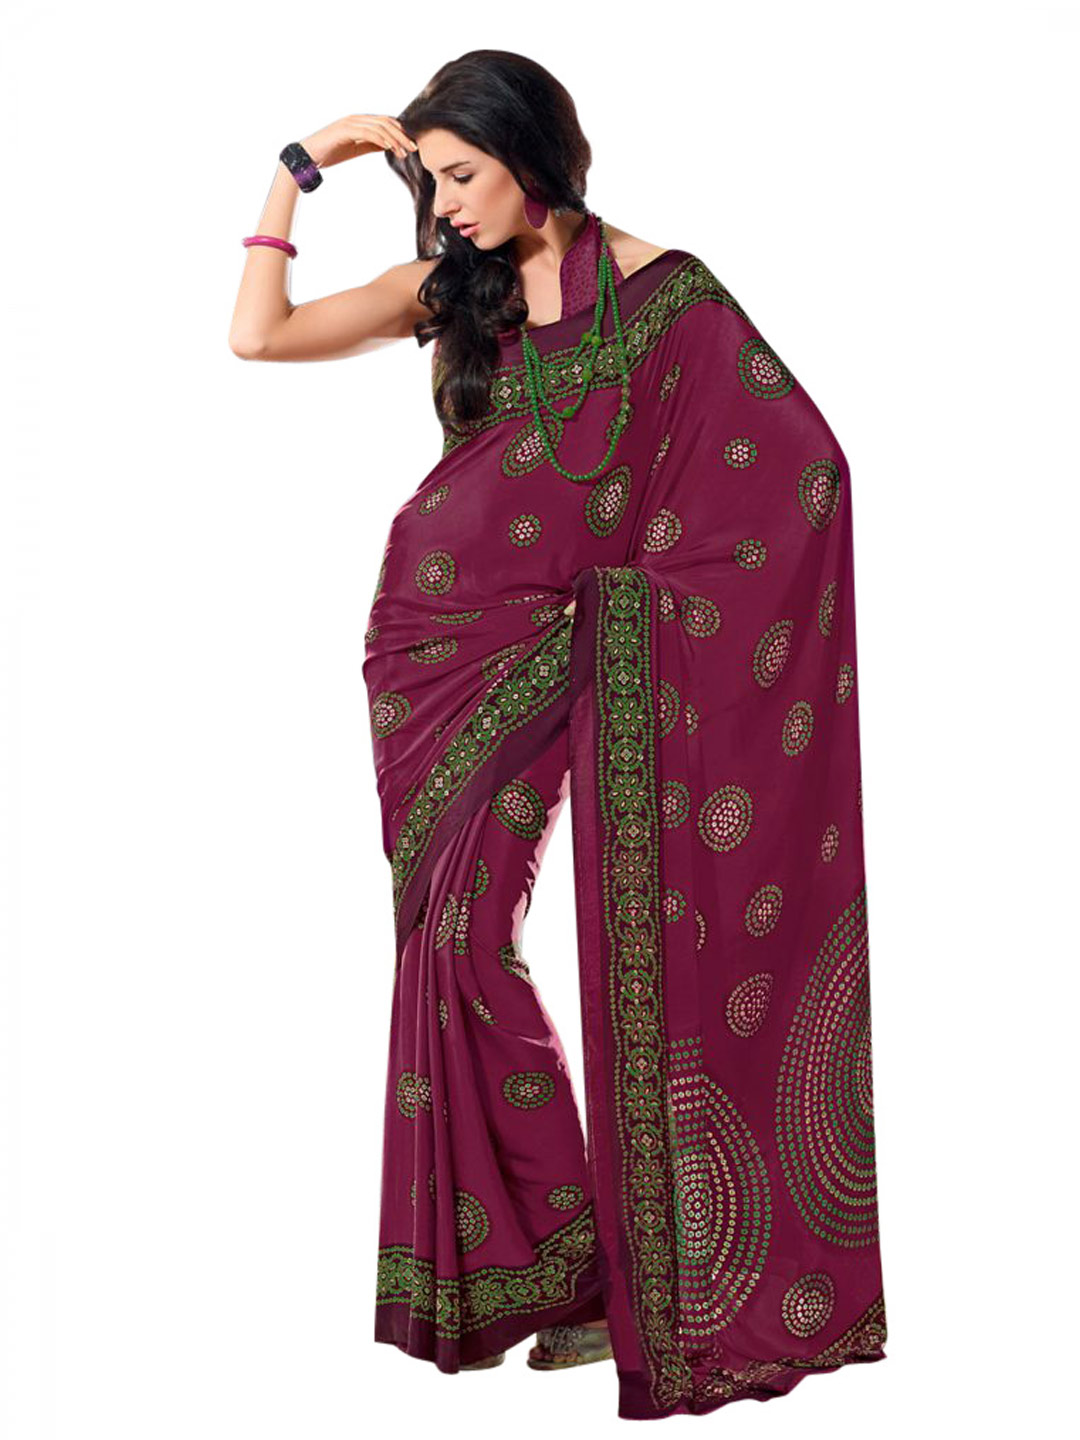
Prafful Purple & Green Sari
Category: Apparel / Saree / Sarees
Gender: Women
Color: Purple
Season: Fall 2012
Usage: Ethnic